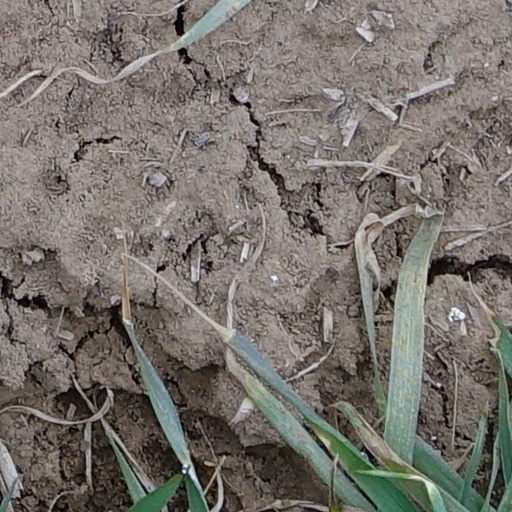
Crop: wheat